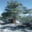
Label: pine_tree